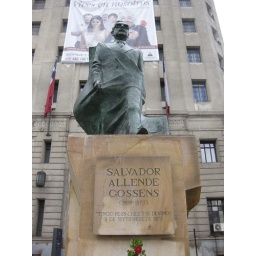
Standbeeld van Allende die in 1973 door Pinochet afgezet werd